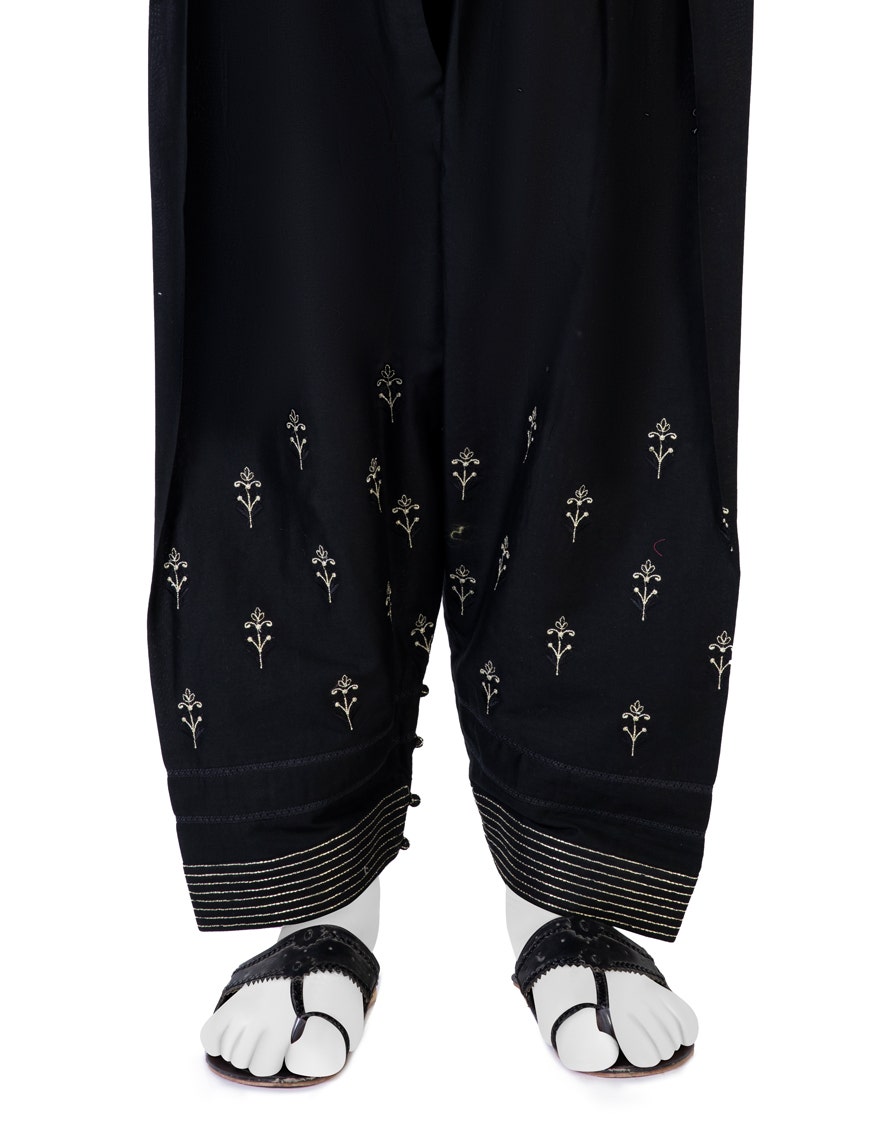
black embroidered cotton pants